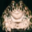
Label: frog